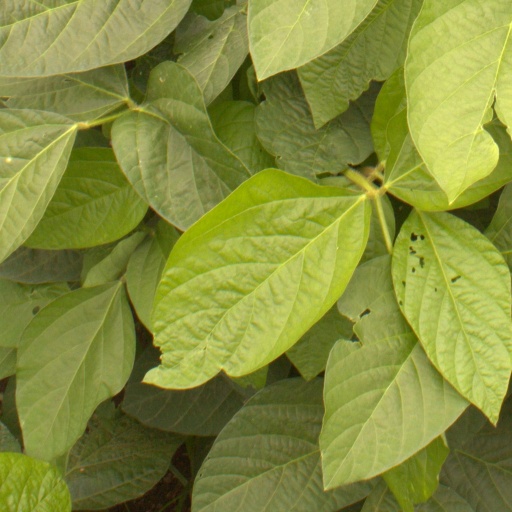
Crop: soybean